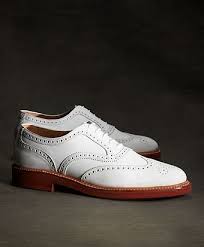
Label: Brogue